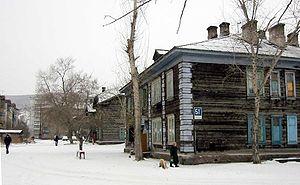
Krasnoïarsk est une ville de Sibérie, en Russie, et le centre administratif du kraï de Krasnoïarsk. Située dans le Sud-Ouest de la région économique de Sibérie orientale, c'est une étape importante sur le trajet du Transsibérien. Krasnoïarsk est la troisième ville de Sibérie avec 1 066 934 habitants en 2016.